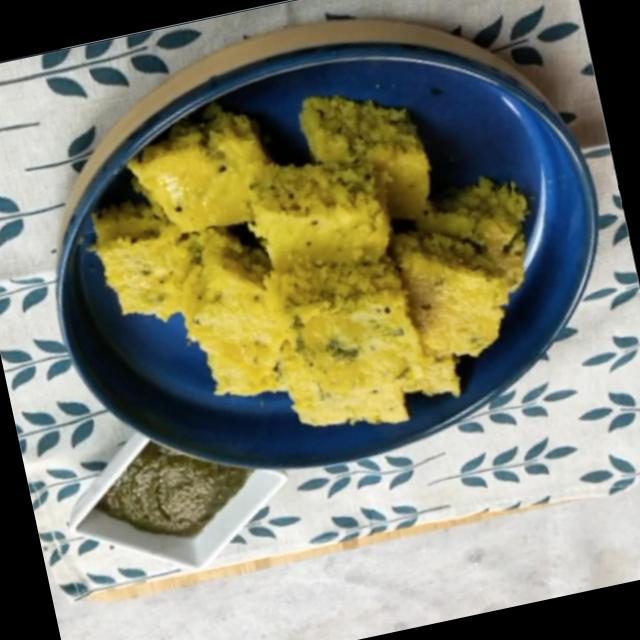
Dish: dhokla